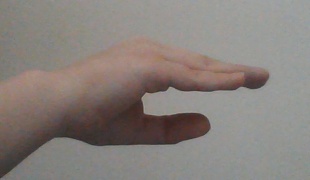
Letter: jeem